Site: brandenburg
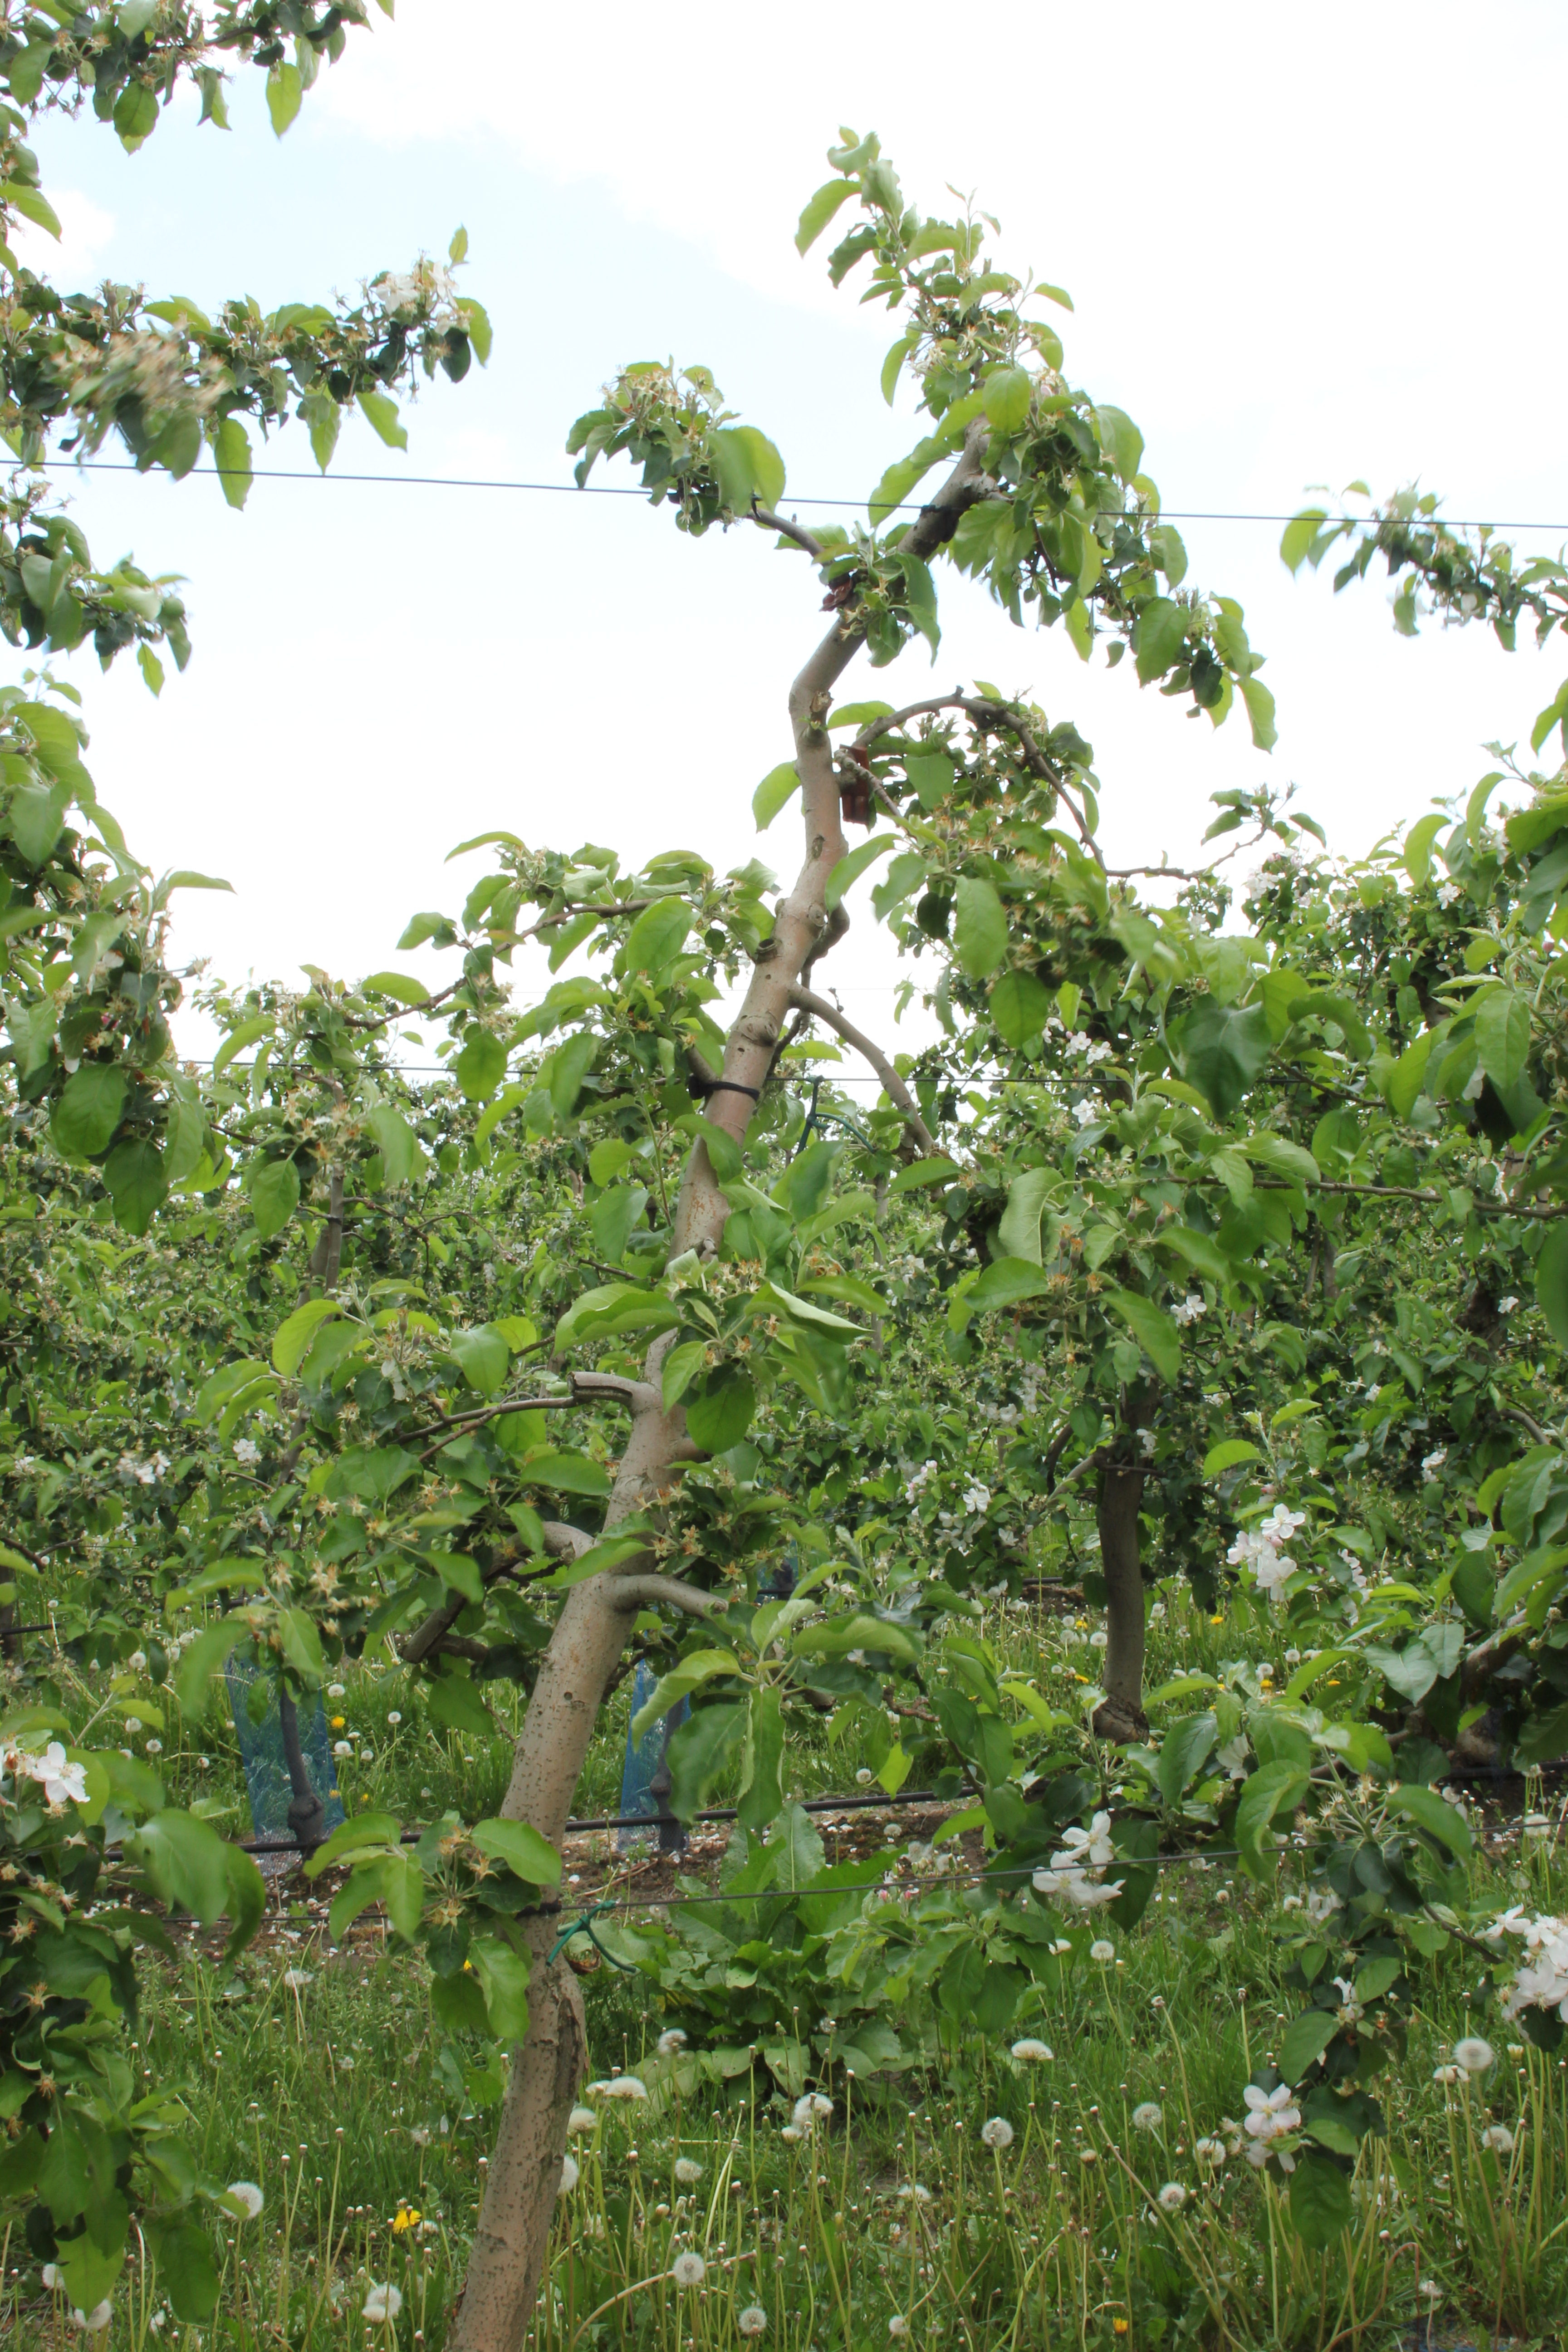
Growth stage (BBCH 67): Flowering